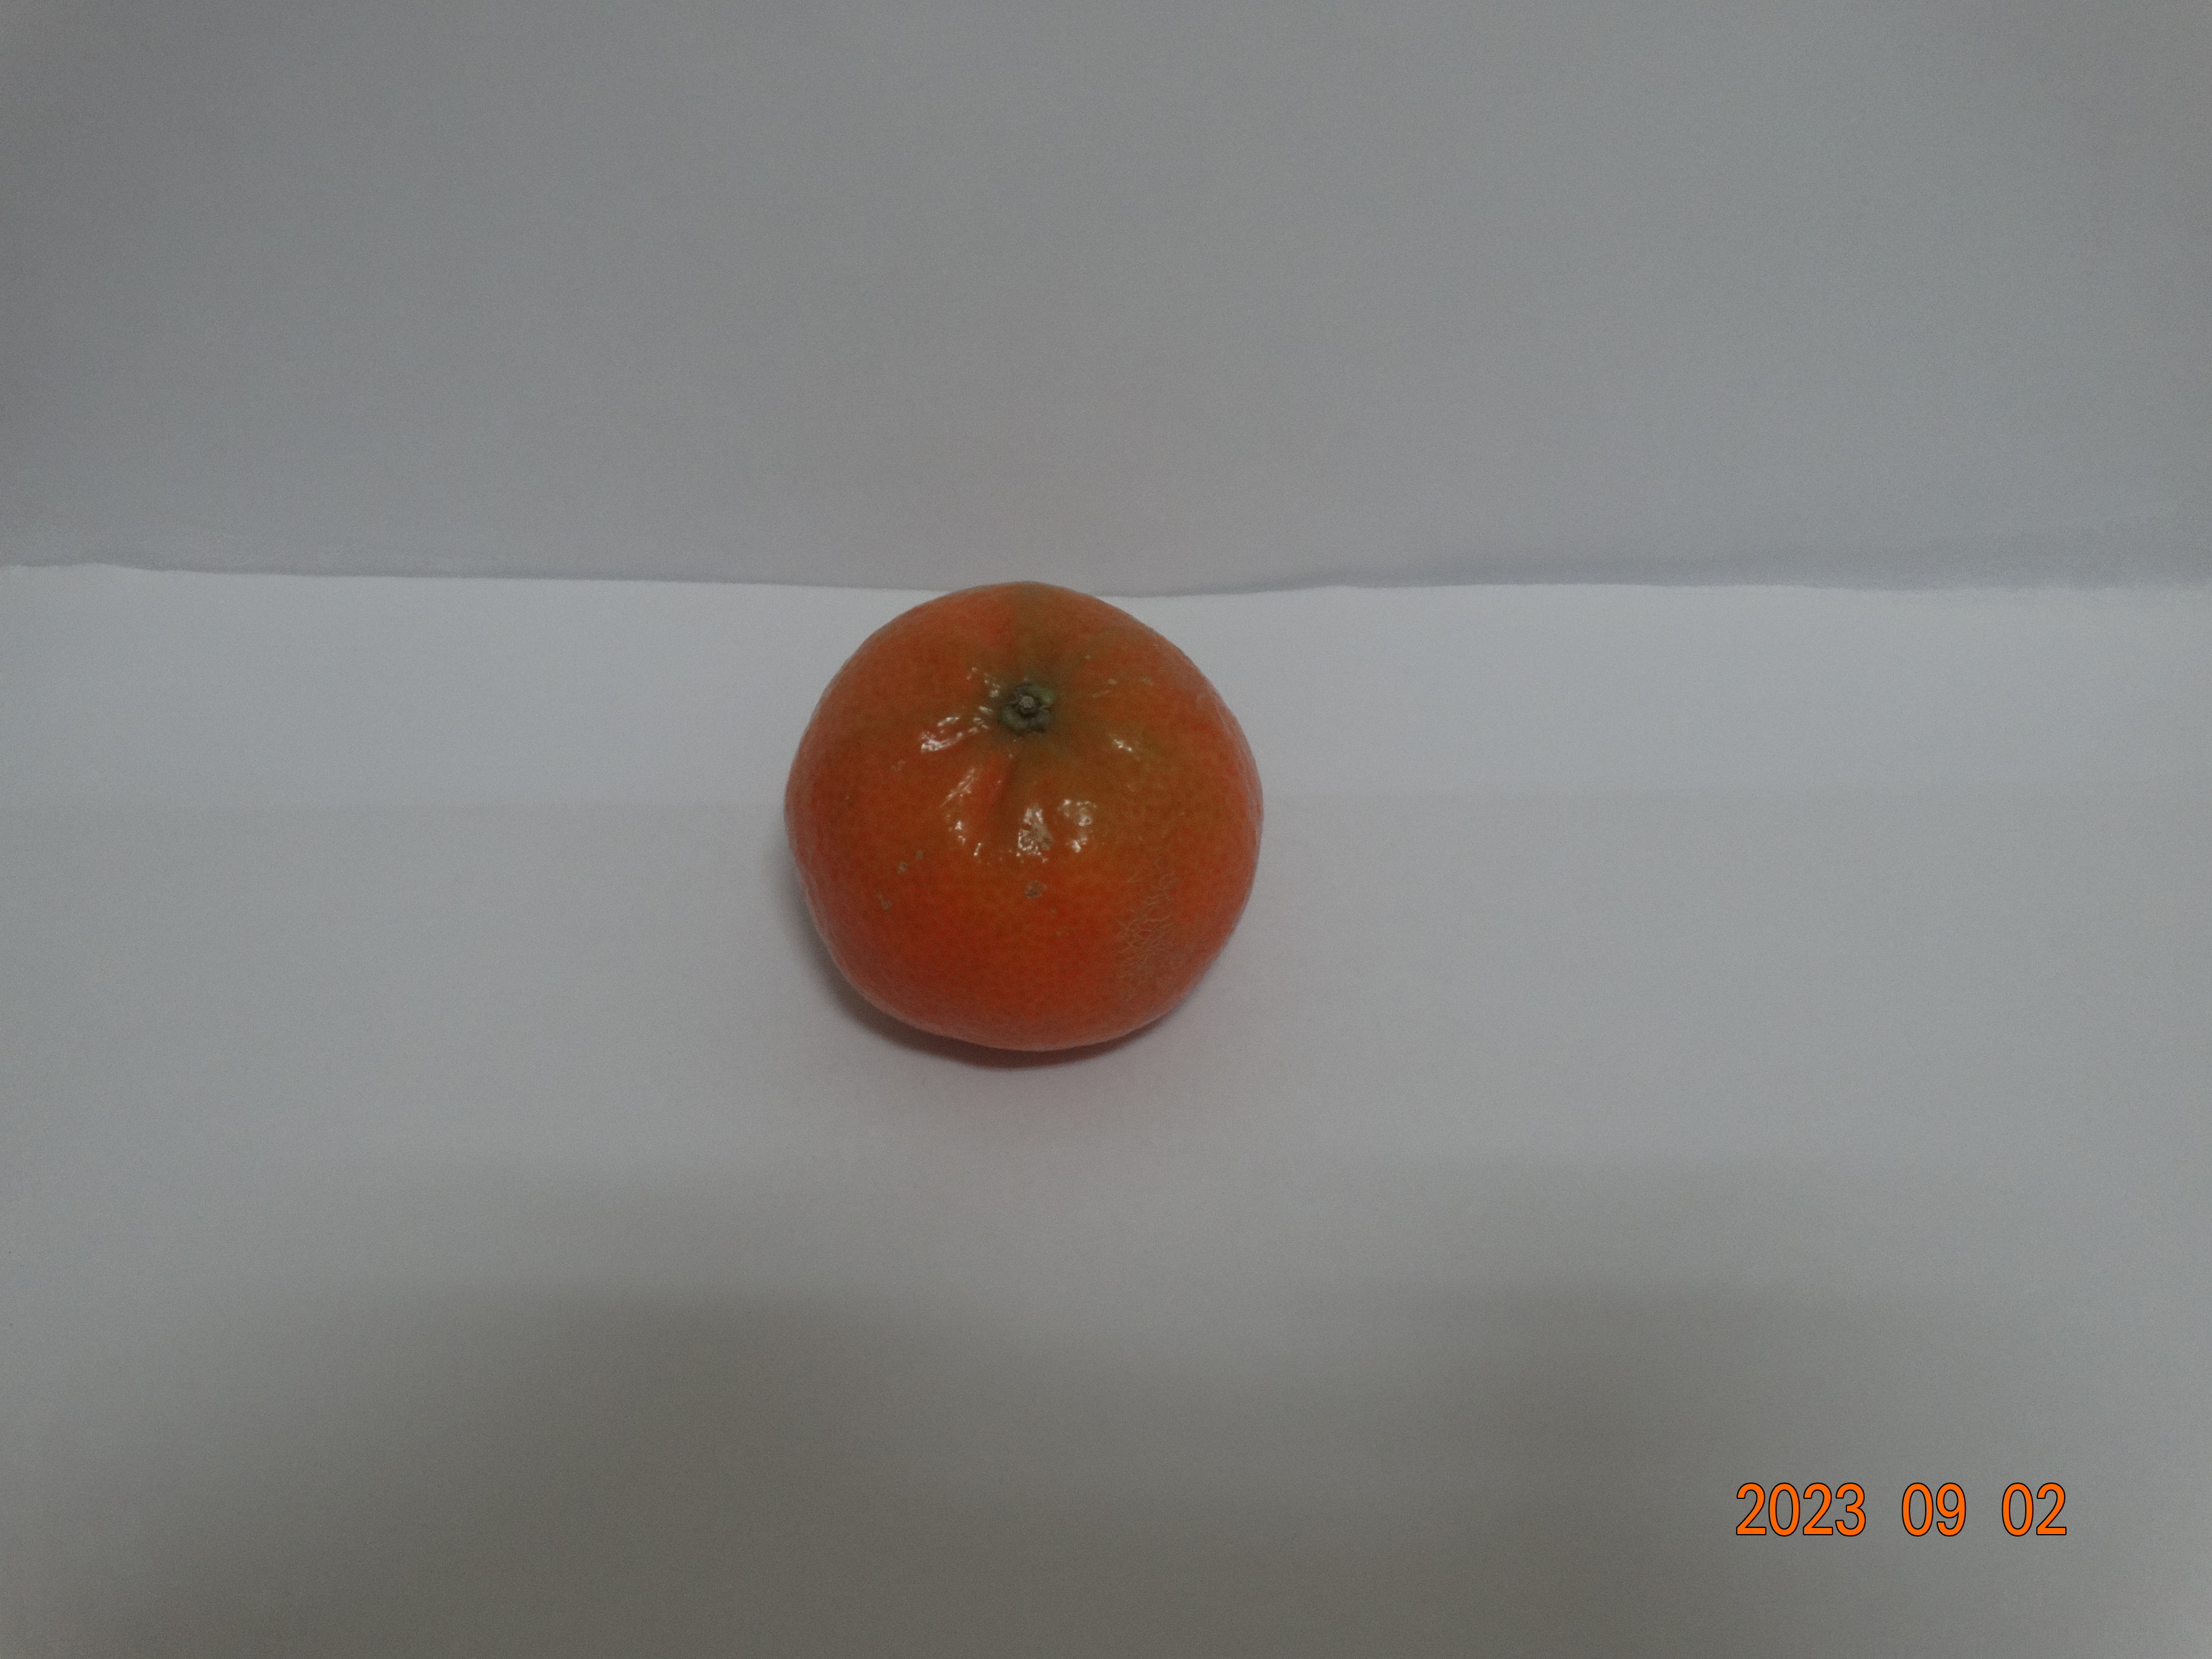
Citrus fruit variety: tangerine